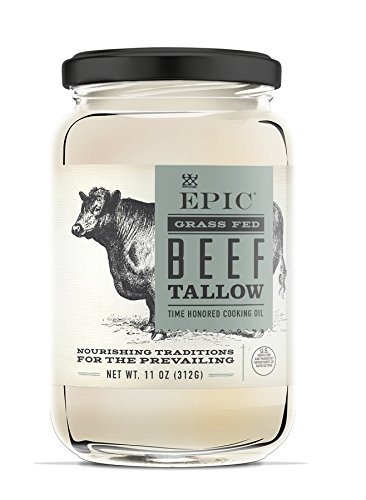
Item Name: Epic Animal Oil, Beef Tallow, 11 Ounce
Bullet Point 1: 11 Oz Glass Jar
Bullet Point 2: Chef–choice animal based oils guaranteed to transport your culinary adventures to new realms of nourishment and time honored cooking
Bullet Point 3: Our rendered animal fats are a trusted, pure and stable option for cooking and baking.
Value: nan
Unit: None

Price: 14.49